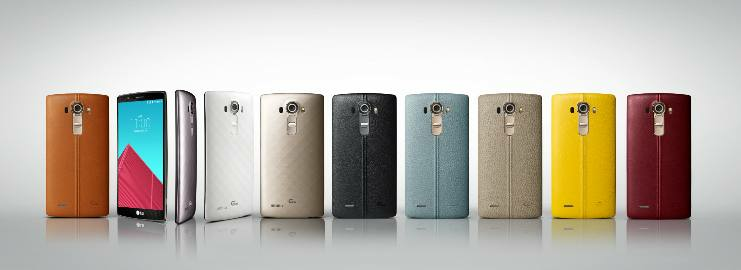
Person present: No